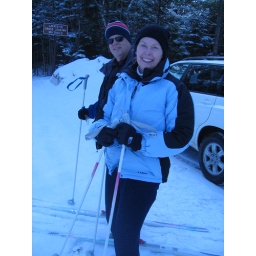
Photos from Karl while cross country skiing on SaturdayMark and Sue in the parking lot with strange blue tint.